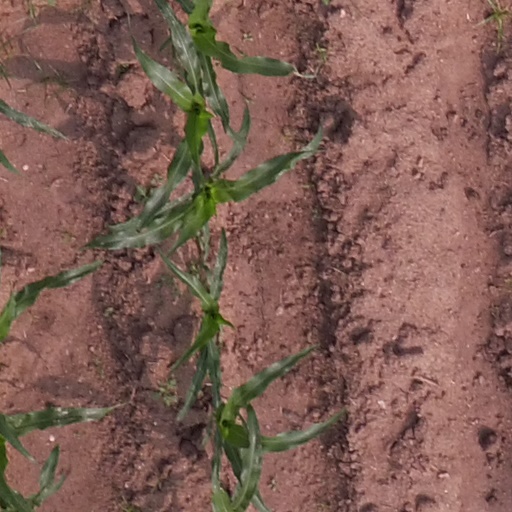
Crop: maize; corn